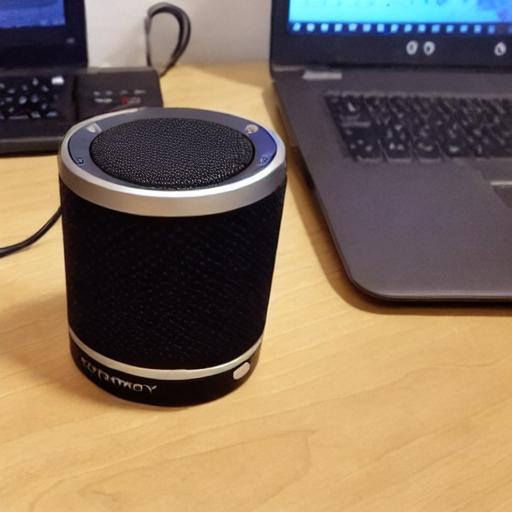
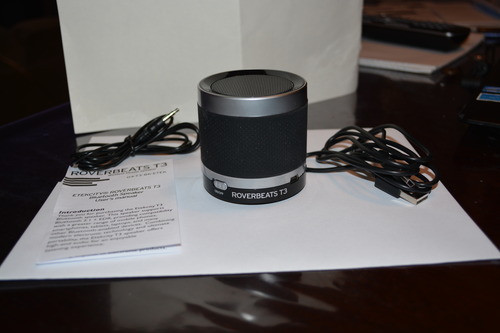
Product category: speaker
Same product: no